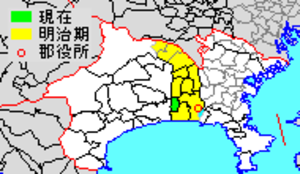
Le district de Kōza est un district de la préfecture de Kanagawa au Japon.